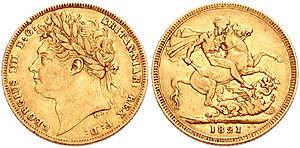
Le souverain est une pièce de monnaie en or du Royaume-Uni. Il a été frappée pour la première fois en 1489, à la demande du roi d'Angleterre Henri VII. Et c’est seulement en 1817, sous le règne du roi Georges III, après la victoire sur Napoléon. que la pièce en or a été frappée dans sa valeur nominale d’une livre sterling.